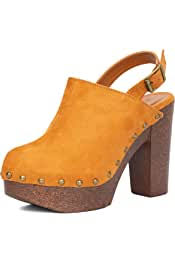
Label: Clog